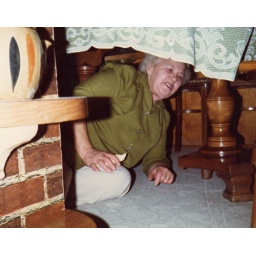
Mary Arterburn under Helen's table rolling around in floor laughing histerically! can't remember what was so funny.